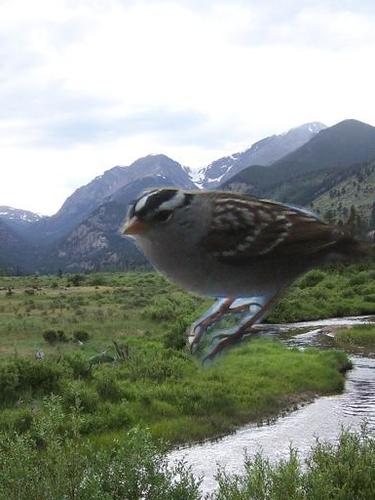
Bird species: White_crowned_Sparrow
Bird type: landbird
Background: water